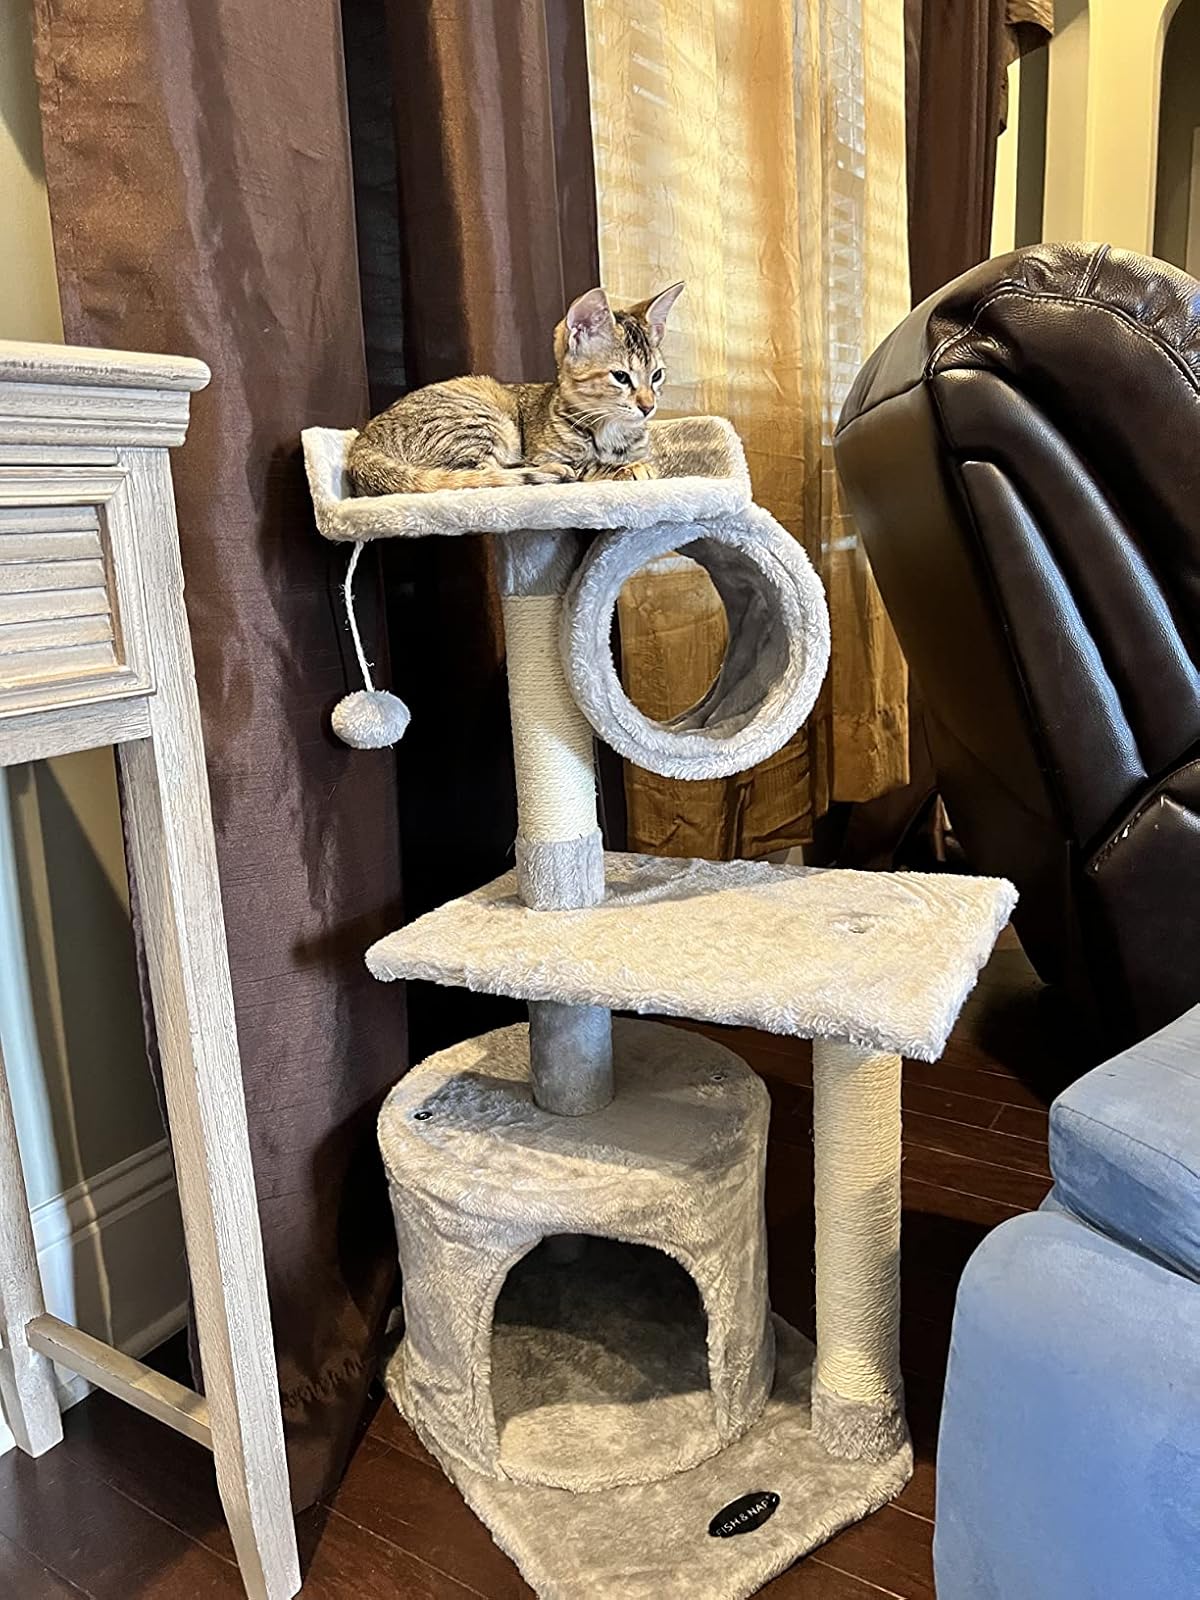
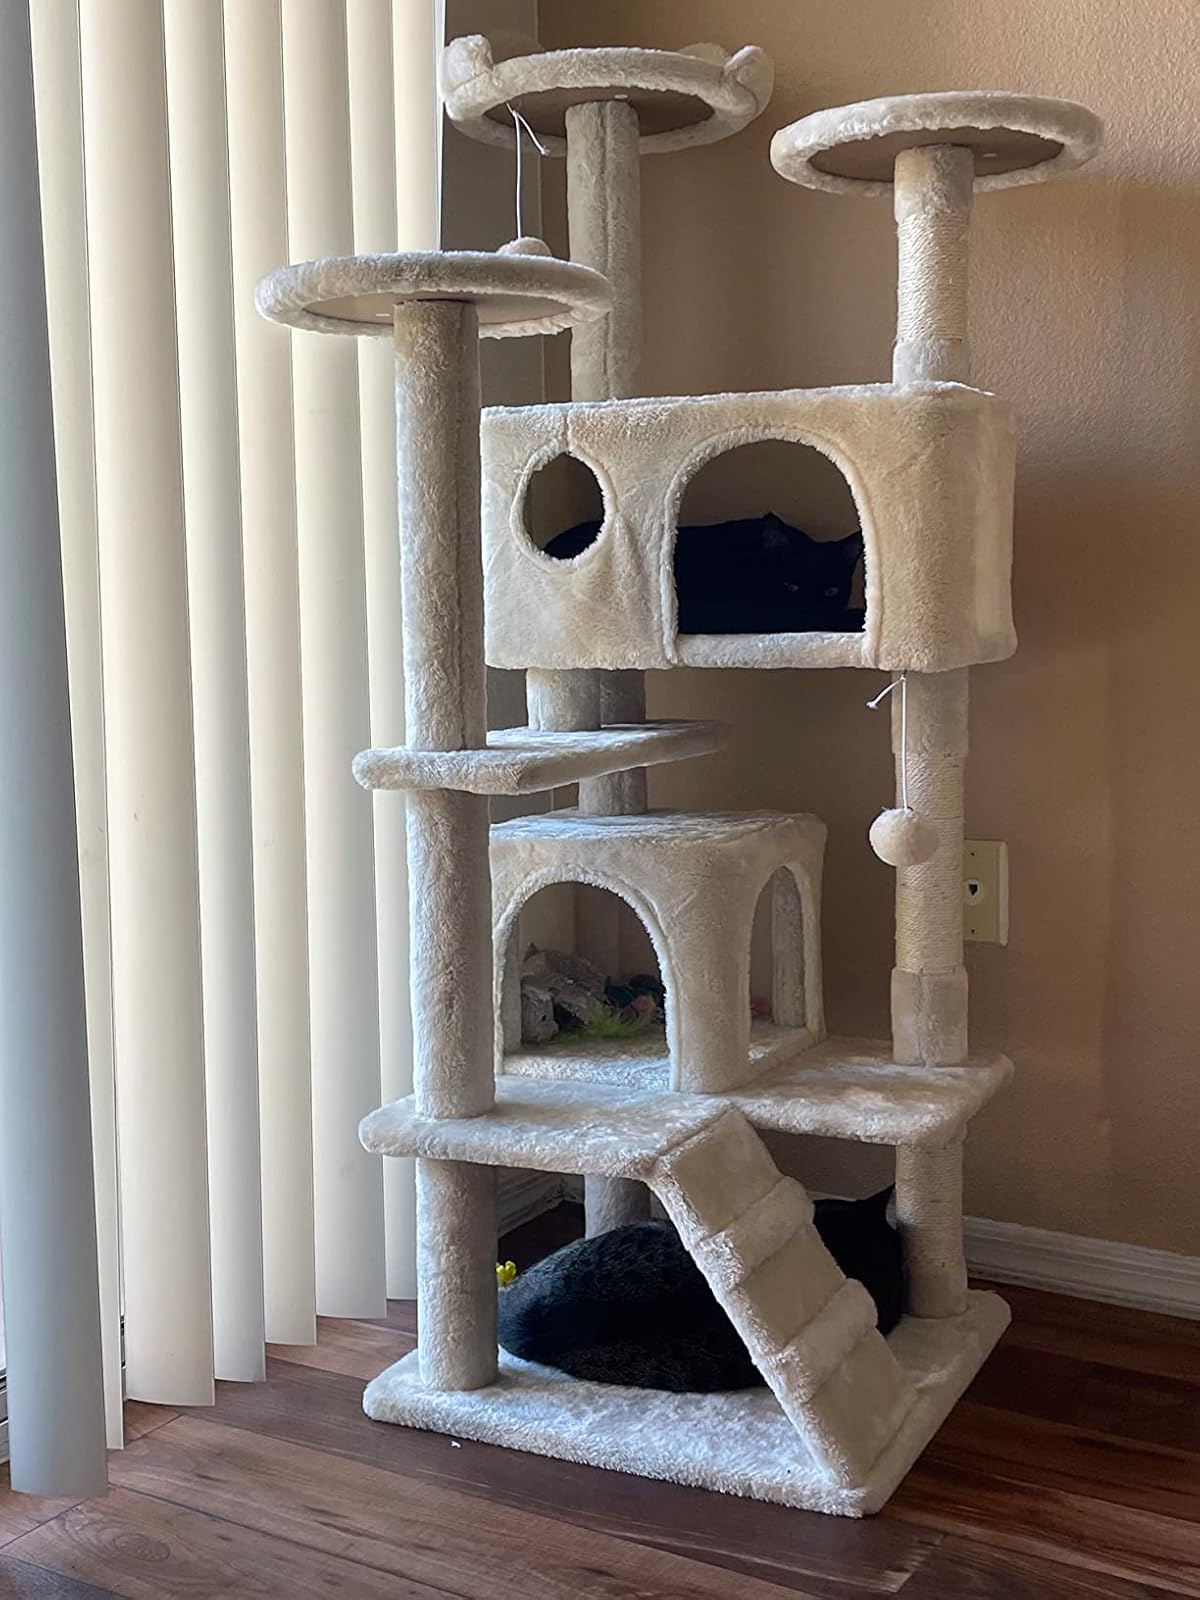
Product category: items_cat tree
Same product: no